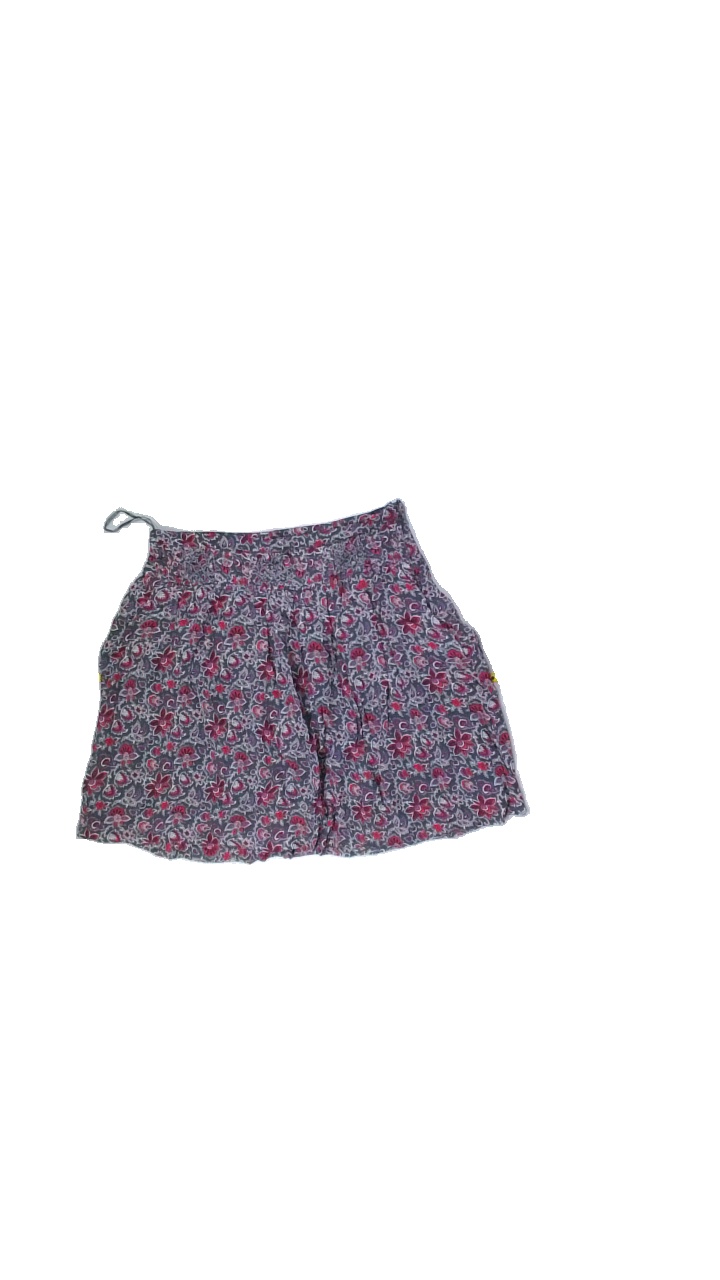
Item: Skirt (Ladies)
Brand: Monsoon
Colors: Multicolor, Grey, White, Black, Pink, Purple, Red
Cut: Cropped, Loose
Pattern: Floral print
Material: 100%polyester
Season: Summer
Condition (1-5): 5
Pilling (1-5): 5
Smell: Minor
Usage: Reuse
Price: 50-100